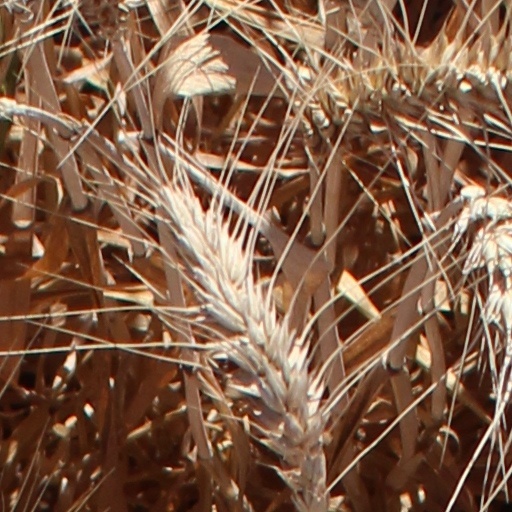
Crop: wheat